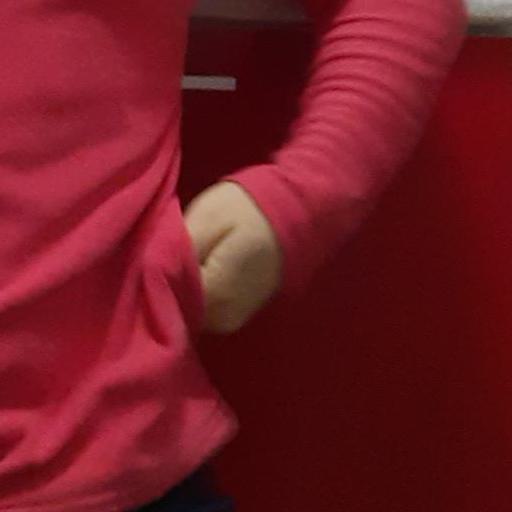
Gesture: no_gesture